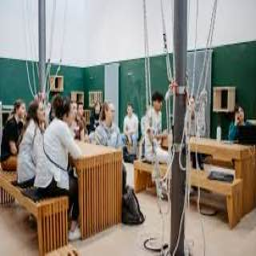
University of Liechtenstein